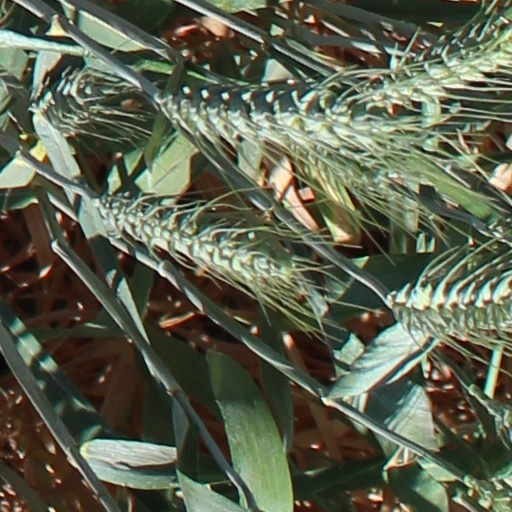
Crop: wheat